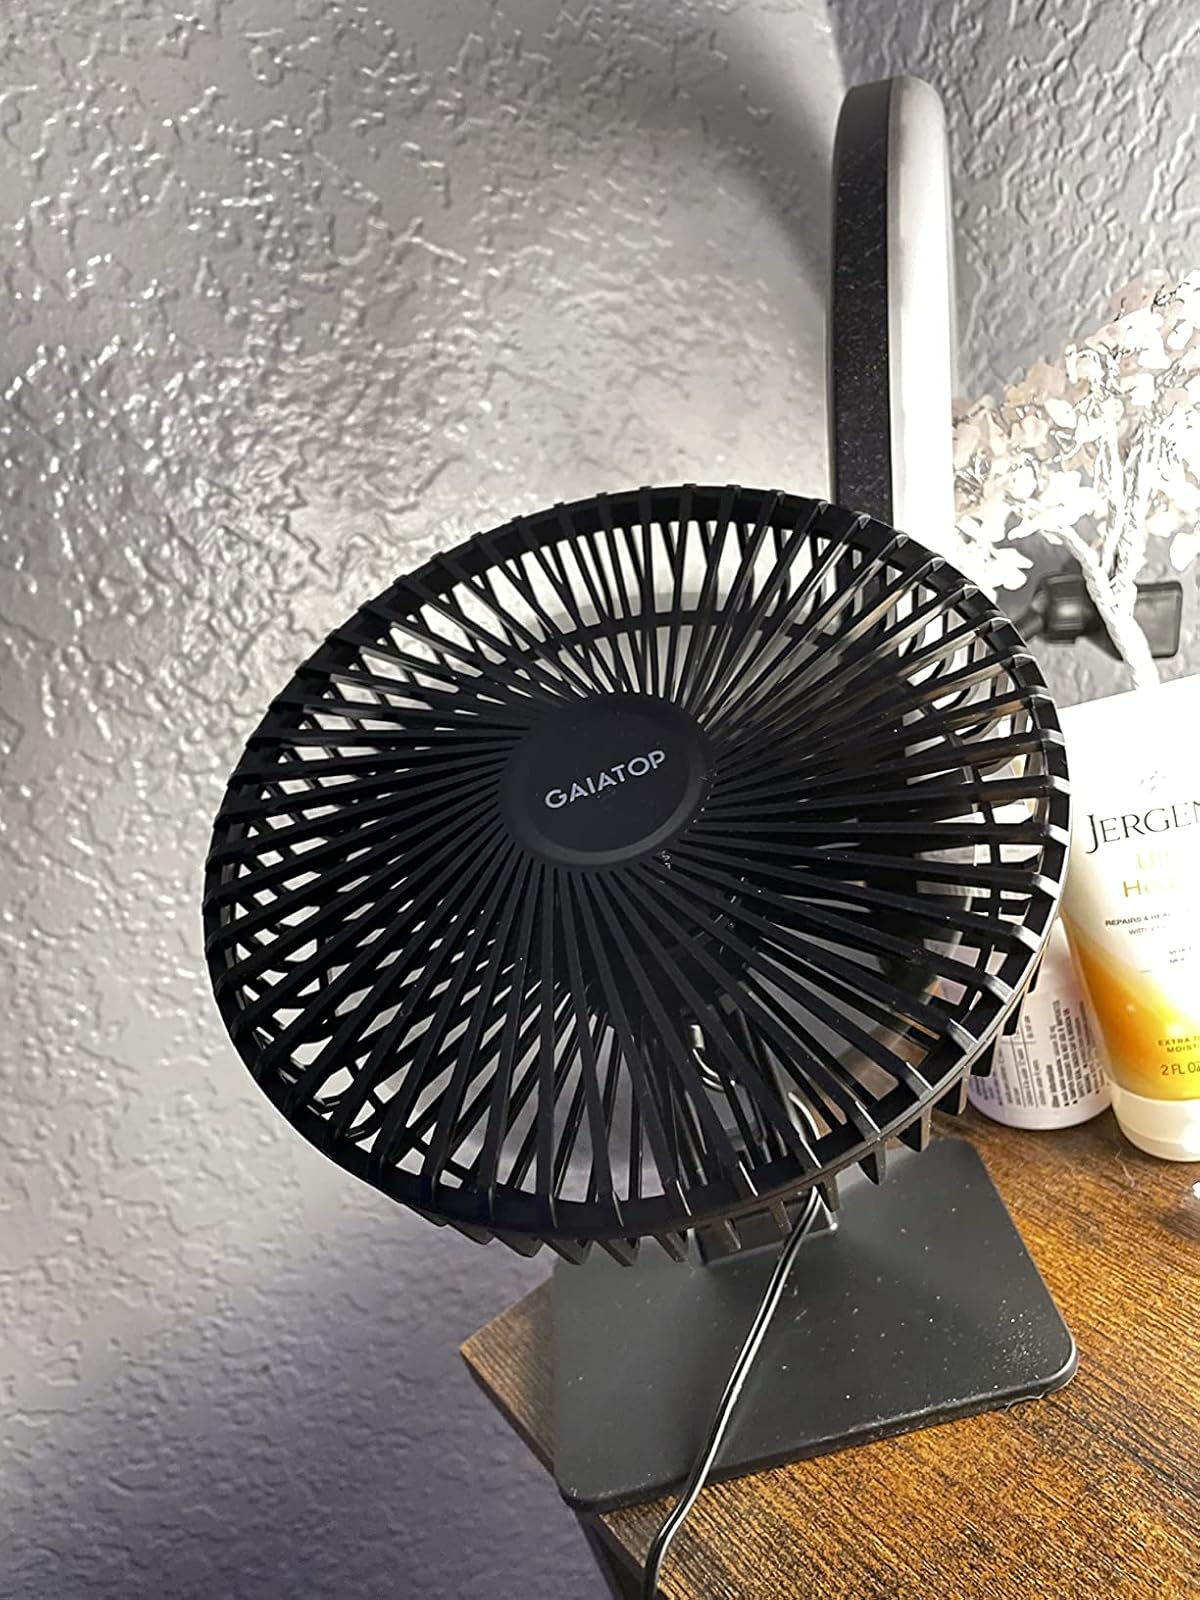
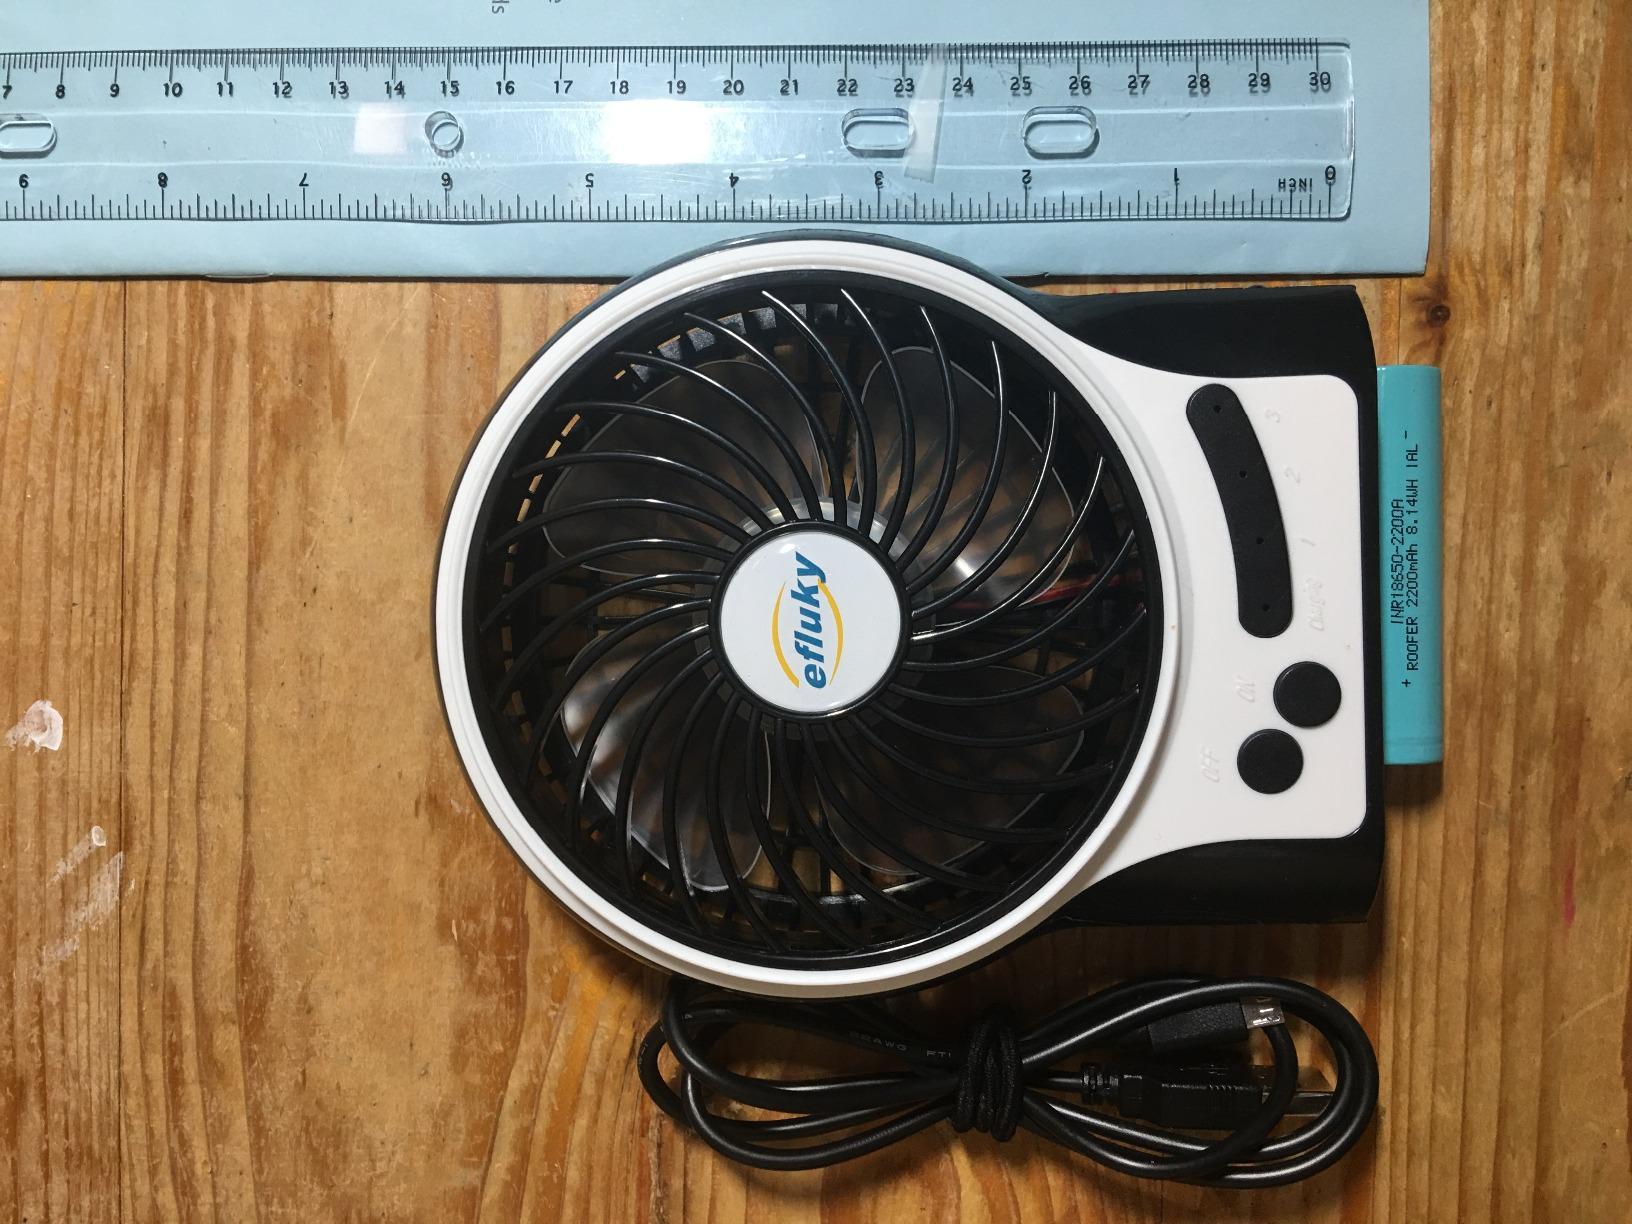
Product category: fan
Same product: no